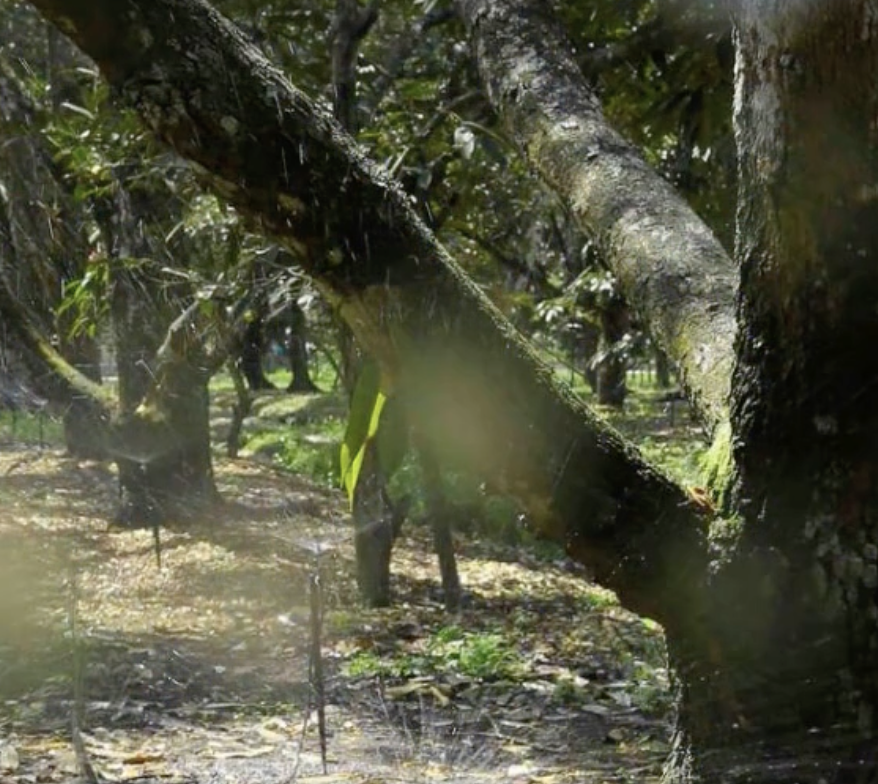
Label: sooty_mold